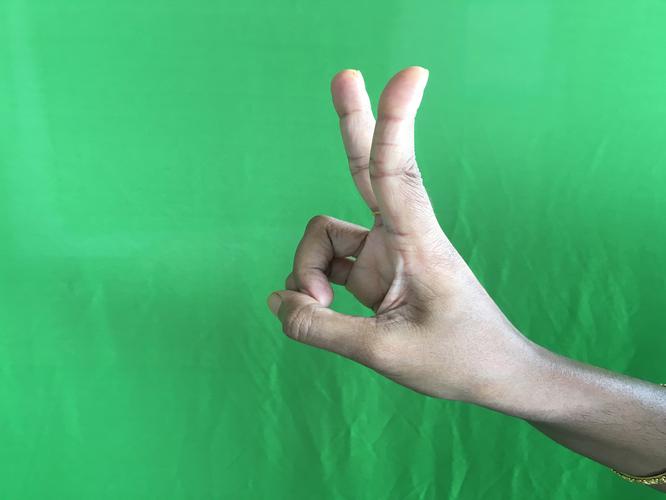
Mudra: Katrimukha
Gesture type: single_hand